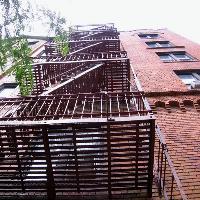
Weather: cloudy or overcast